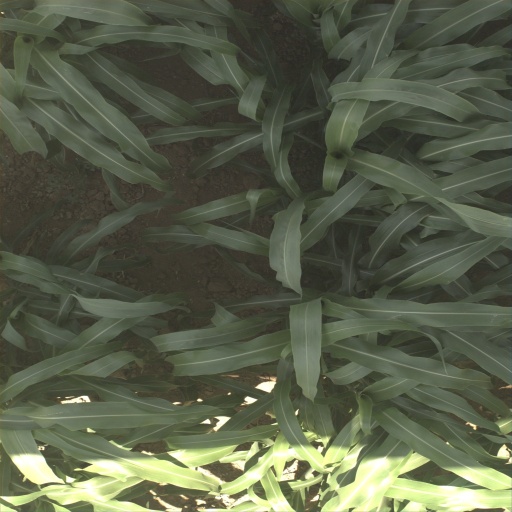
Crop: sorghum